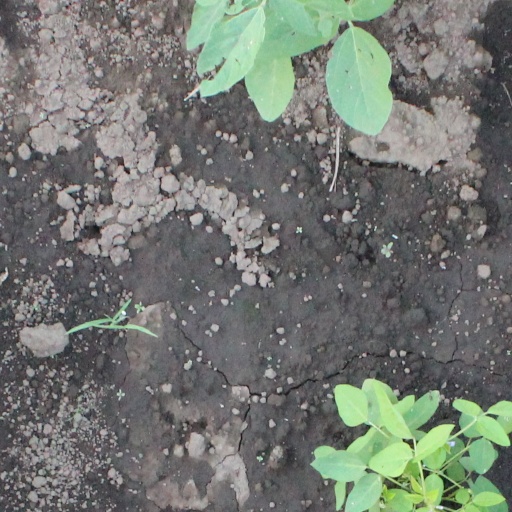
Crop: soybean